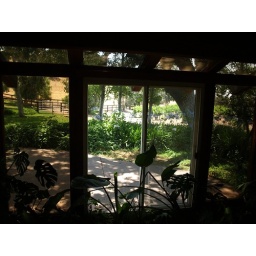
Master bathroom in house